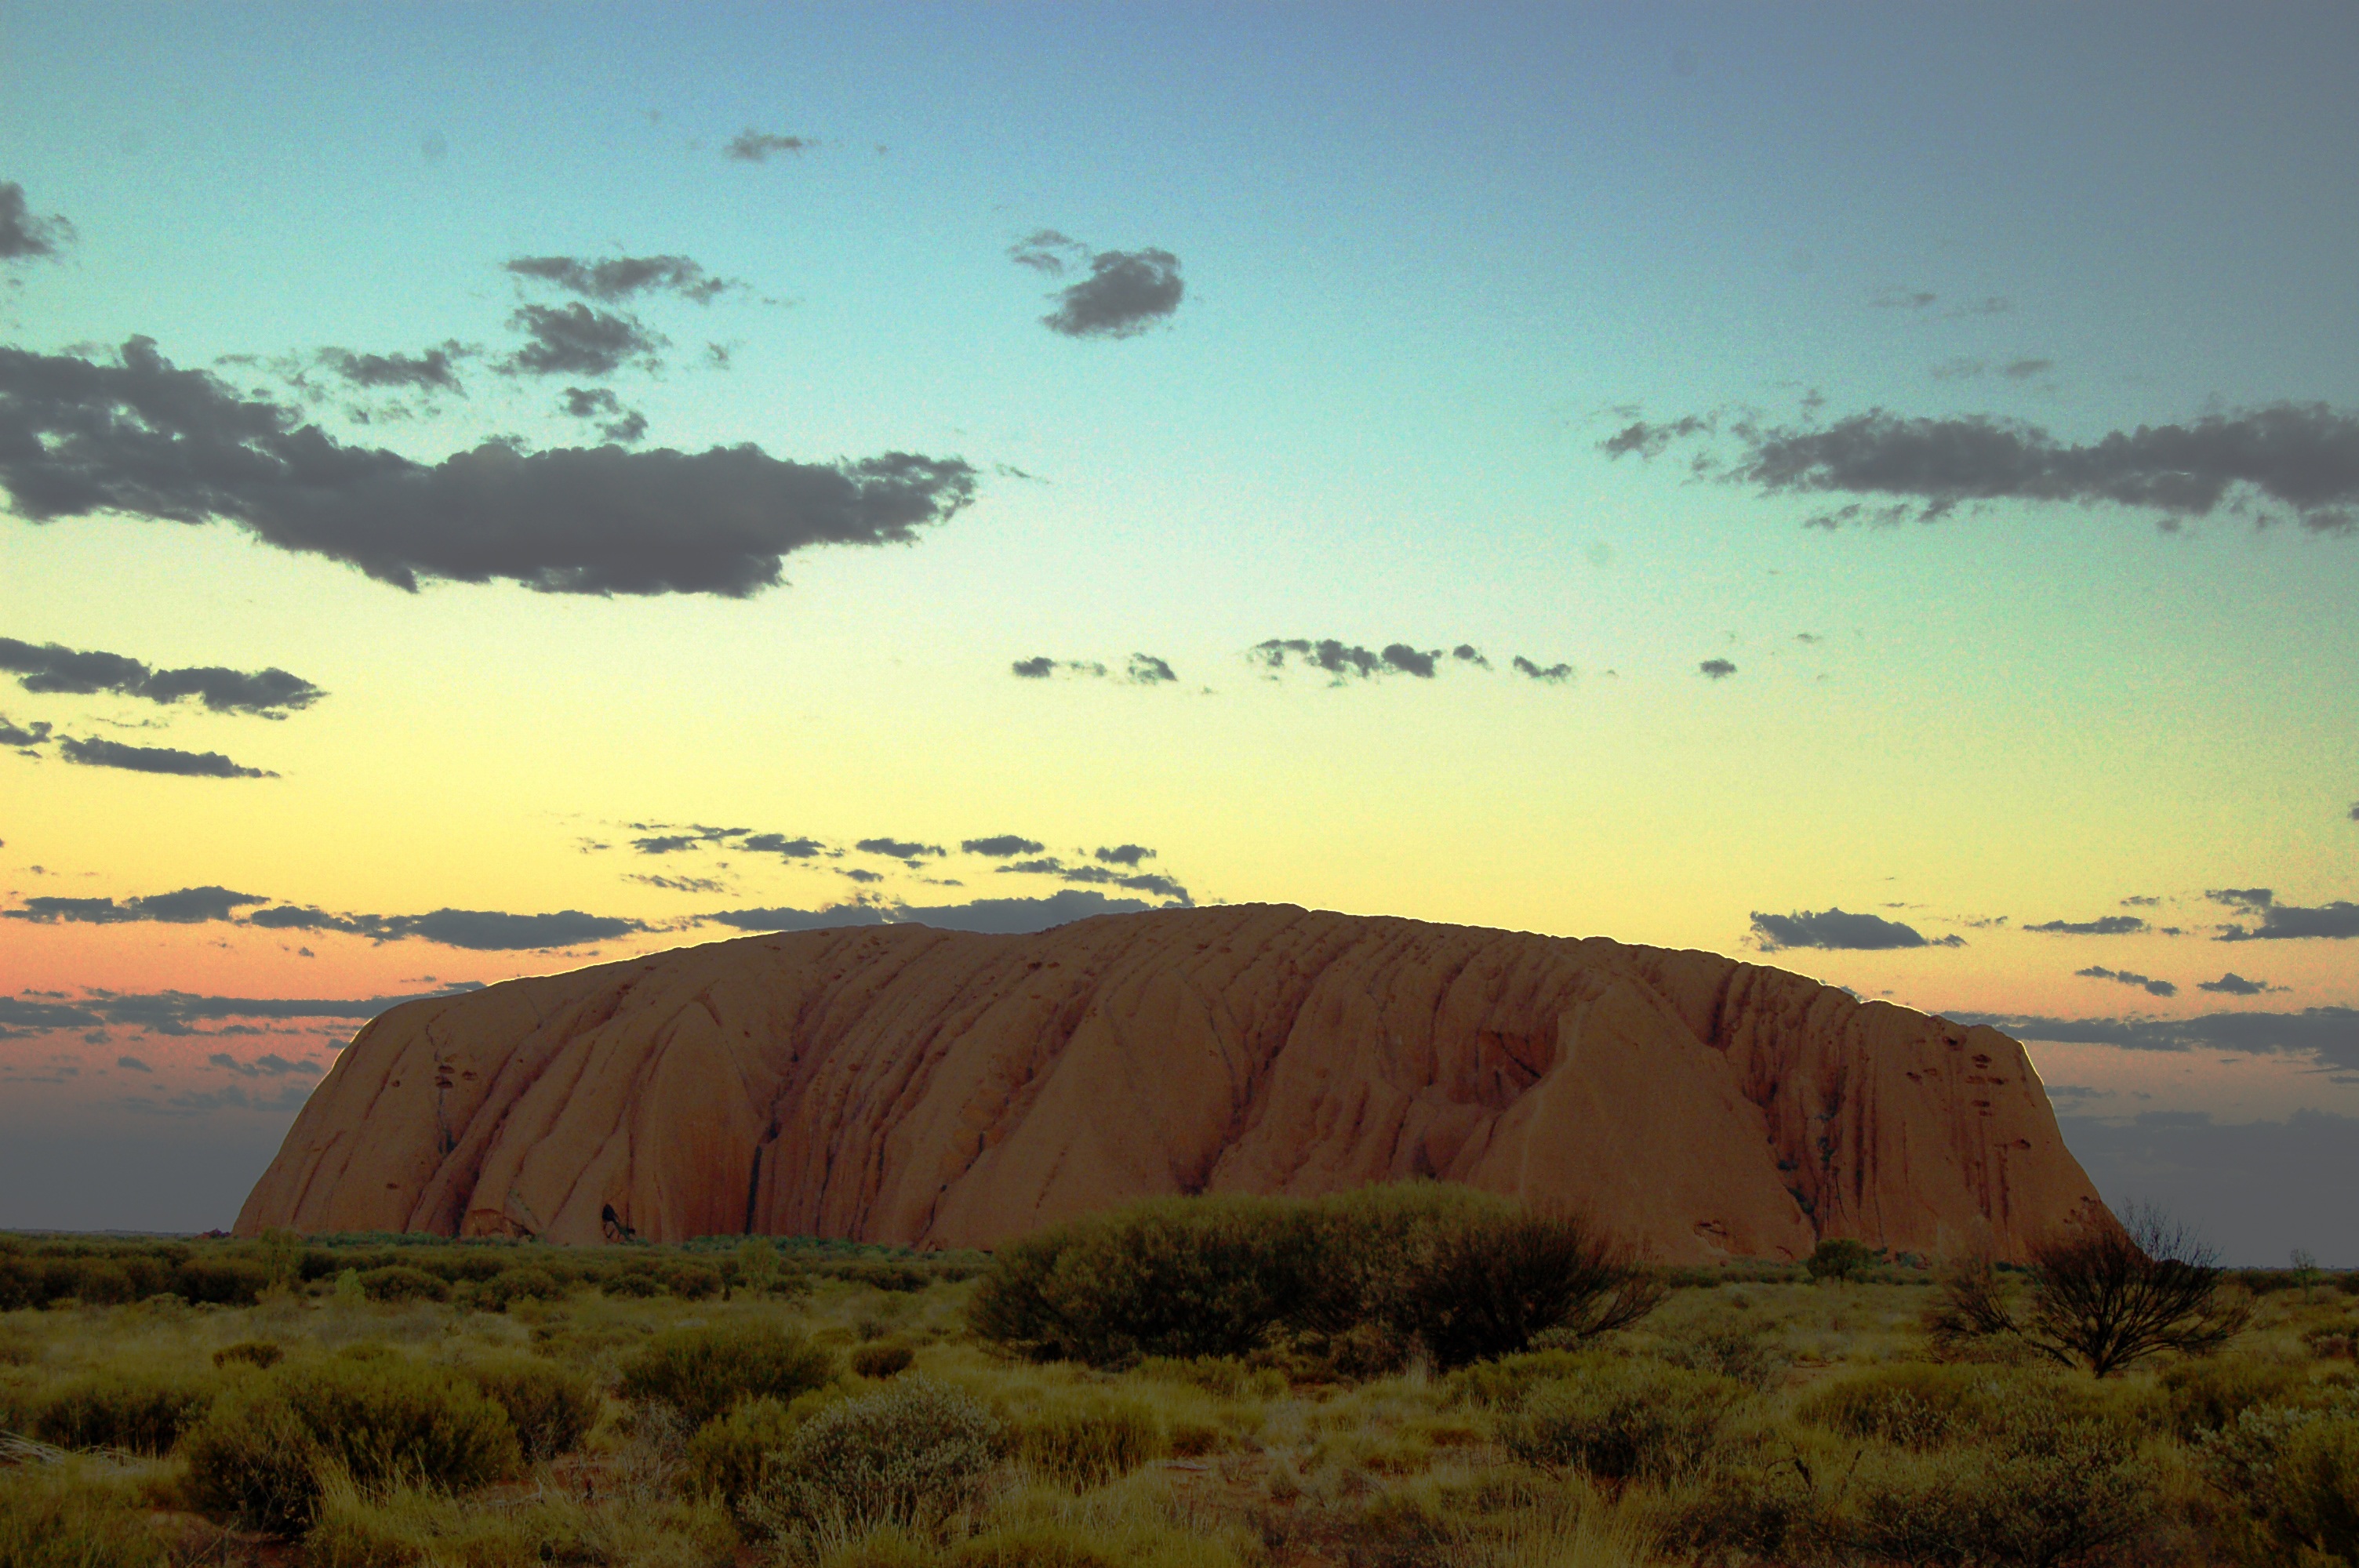
landscape, horizon, mountain, cloud, sky, sunrise, sunset, prairie, morning, hill, dawn, valley, cliff, dusk, terrain, savanna, plain, australia, grassland, badlands, uluru, plateau, beautiful, mood, setting, ecosystem, outback, butte, ambience, steppe, landform, ayers rock, natural environment, geographical feature